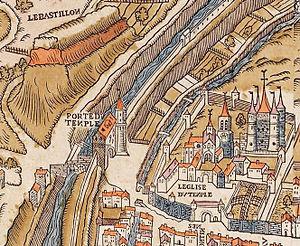
Porte du Temple et enclos du Temple sur le plan de Truschet et Hoyau (1550).
La porte du Temple était une des portes de Paris. Deux portes ont successivement été appelées ainsi, la plus ancienne franchissait l'enceinte de Philippe Auguste, la seconde celle de Charles V : elles sont aujourd'hui toutes deux disparues.
L'enceinte de Charles V, construite de 1356 à 1383, est une des sept grandes enceintes ayant chronologiquement entouré Paris. Elle remplace sur la rive droite celle de Philippe Auguste. Sa partie occidentale devenue inutile après la construction de l'enceinte de Louis XIII est démolie vers 1640. Sa partie orientale renforcée par la création de bastions au milieu du XVIᵉ siècle est détruite à partir de 1670, laissant la place aux Grands Boulevards. Ce rempart dont il demeure peu de vestiges a laissé une forte empreinte sur le plan de la ville.
La maison du Temple à Paris, aussi nommée enclos du Temple ou enclos des Templiers, était le chef-lieu de la province de France de l'ordre du Temple et la plus grande commanderie templière de France avant de devenir la maison cheftaine de l'ordre de Saint-Jean de Jérusalem lors de la dévolution des biens de l'ordre du Temple.